Kite applications

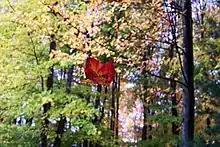
Leaf tethered in breeze by spider web.

There are natural kites that play a part in shaping what happens on earth. Some leaves kite to relieve wind pressures, pump fluids, and to disconnect annually to fertilize the soils. Poet Pablo Rosenblueth expressed his understanding that children see leaves as kites. Poet Marvin Bell recognized leaves are kites in his "Nightworks: Poems 1962–2000". The leaf wafts in the wind held by the tethered leaf stem; when it is fall time, the leaf stem has a de-mooring disconnect process; the wind then easily interacts with the leaf to cause it to fly off the trees and into a gliding fall to the ground. There is a following of kite makers that bridle leaves to fly them again as kites.